Giuseppina Morlacchi

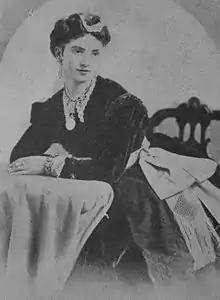
Morlacchi in 1873

Giuseppina Antonia "Josephine" Morlacchi Omohundro (October 8, 1836 – July 23, 1886) was an Italian American ballerina, dancer, and actress. She introduced the can-can to the American stage.